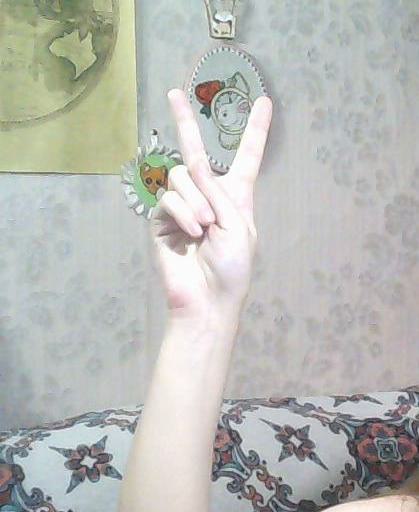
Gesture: peace